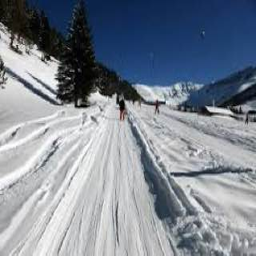
malbun ski resort lichtenstein